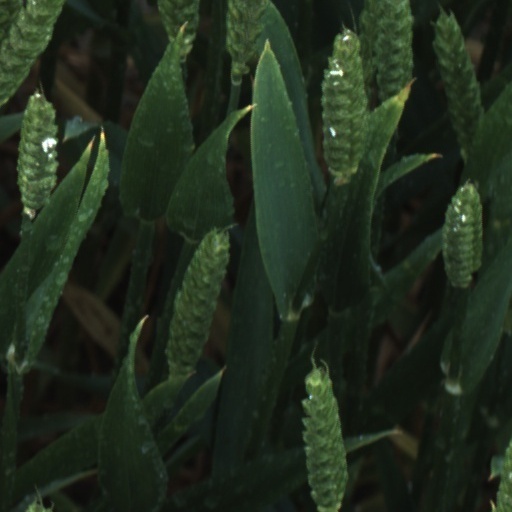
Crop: wheat